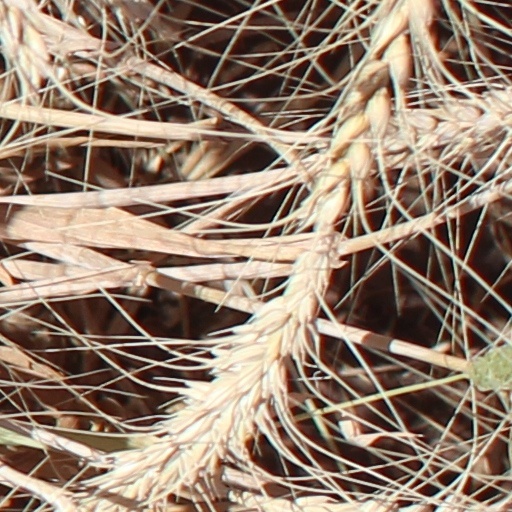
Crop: wheat